Hunyadi László (opera)

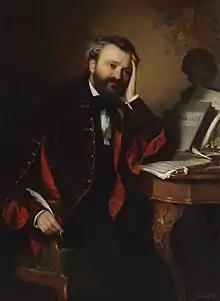
1850s painting of Erkel by Alajos Györgyi Giergl

Hunyadi László ("László Hunyadi") is an opera in three, originally four acts by the Hungarian composer Ferenc Erkel. The libretto, by Béni Egressy, is based on the play "Két László" by Lőrinc Tóth. The opera was first performed at the Pesti Nemzeti Magyar Szinház, Budapest on 27 January 1844. "Hunyadi László" is considered to be the first important Hungarian opera and Erkel's musical style draws on folk influences, particularly the dance known as the verbunkos.